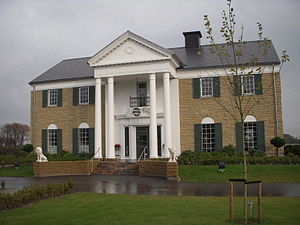
Henrik Knudsen (født 1964) / Elvis / Graceland Randers
Memphis Mansion i Randers.
Graceland Randers er et dansk Elvis Presley museum med restaurant, shop m.m. Set udefra.
Henrik Knudsen er ejer af Memphis Mansion i Randers, og formand for Elvis Presley-fanklubben The Official Elvis Presley Fan Club of Denmark.